Lawrence Marvin Langer

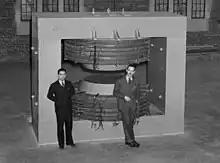
Langer (left) with Franz N. D. Kurie in front of a cyclotron at Indiana University in 1940

Langer was born in New York City on December 22, 1913. He received his B.S. in 1934, M.S. in 1935, and his Ph.D. in physics in 1938 all from New York University. The year that he received his PhD, the President of Indiana University, Herman B Wells, had a vision to start a modern-day research program in the physics department. Wells recruited Allan C. G. Mitchell who in turn hired Langer to join the Indiana University (IU) faculty. Langer contributed to IU's construction of a cyclotron. In 1941 he was elected a Fellow of the American Physical Society.